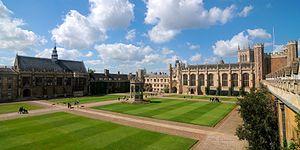
Fondé en 1546 à Cambridge par Henri VIII, Trinity College constitue le plus grand des 31 colleges de l'université de Cambridge. C'est aussi le college le plus riche du Royaume-Uni, tout patrimoine des colleges d'Oxford et Cambridge confondu. Trinity college possède un effectif d'un millier d'étudiants par an. Parmi ses anciens membres, le college compte 33 prix Nobel, une performance unique au monde au regard du faible nombre d'élèves accueillis chaque année.
Le « Golden Triangle » est un groupe non-officiel des six universités britanniques les plus élitaires, situées dans les villes de Cambridge, Londres et Oxford. Ce groupe inclut :